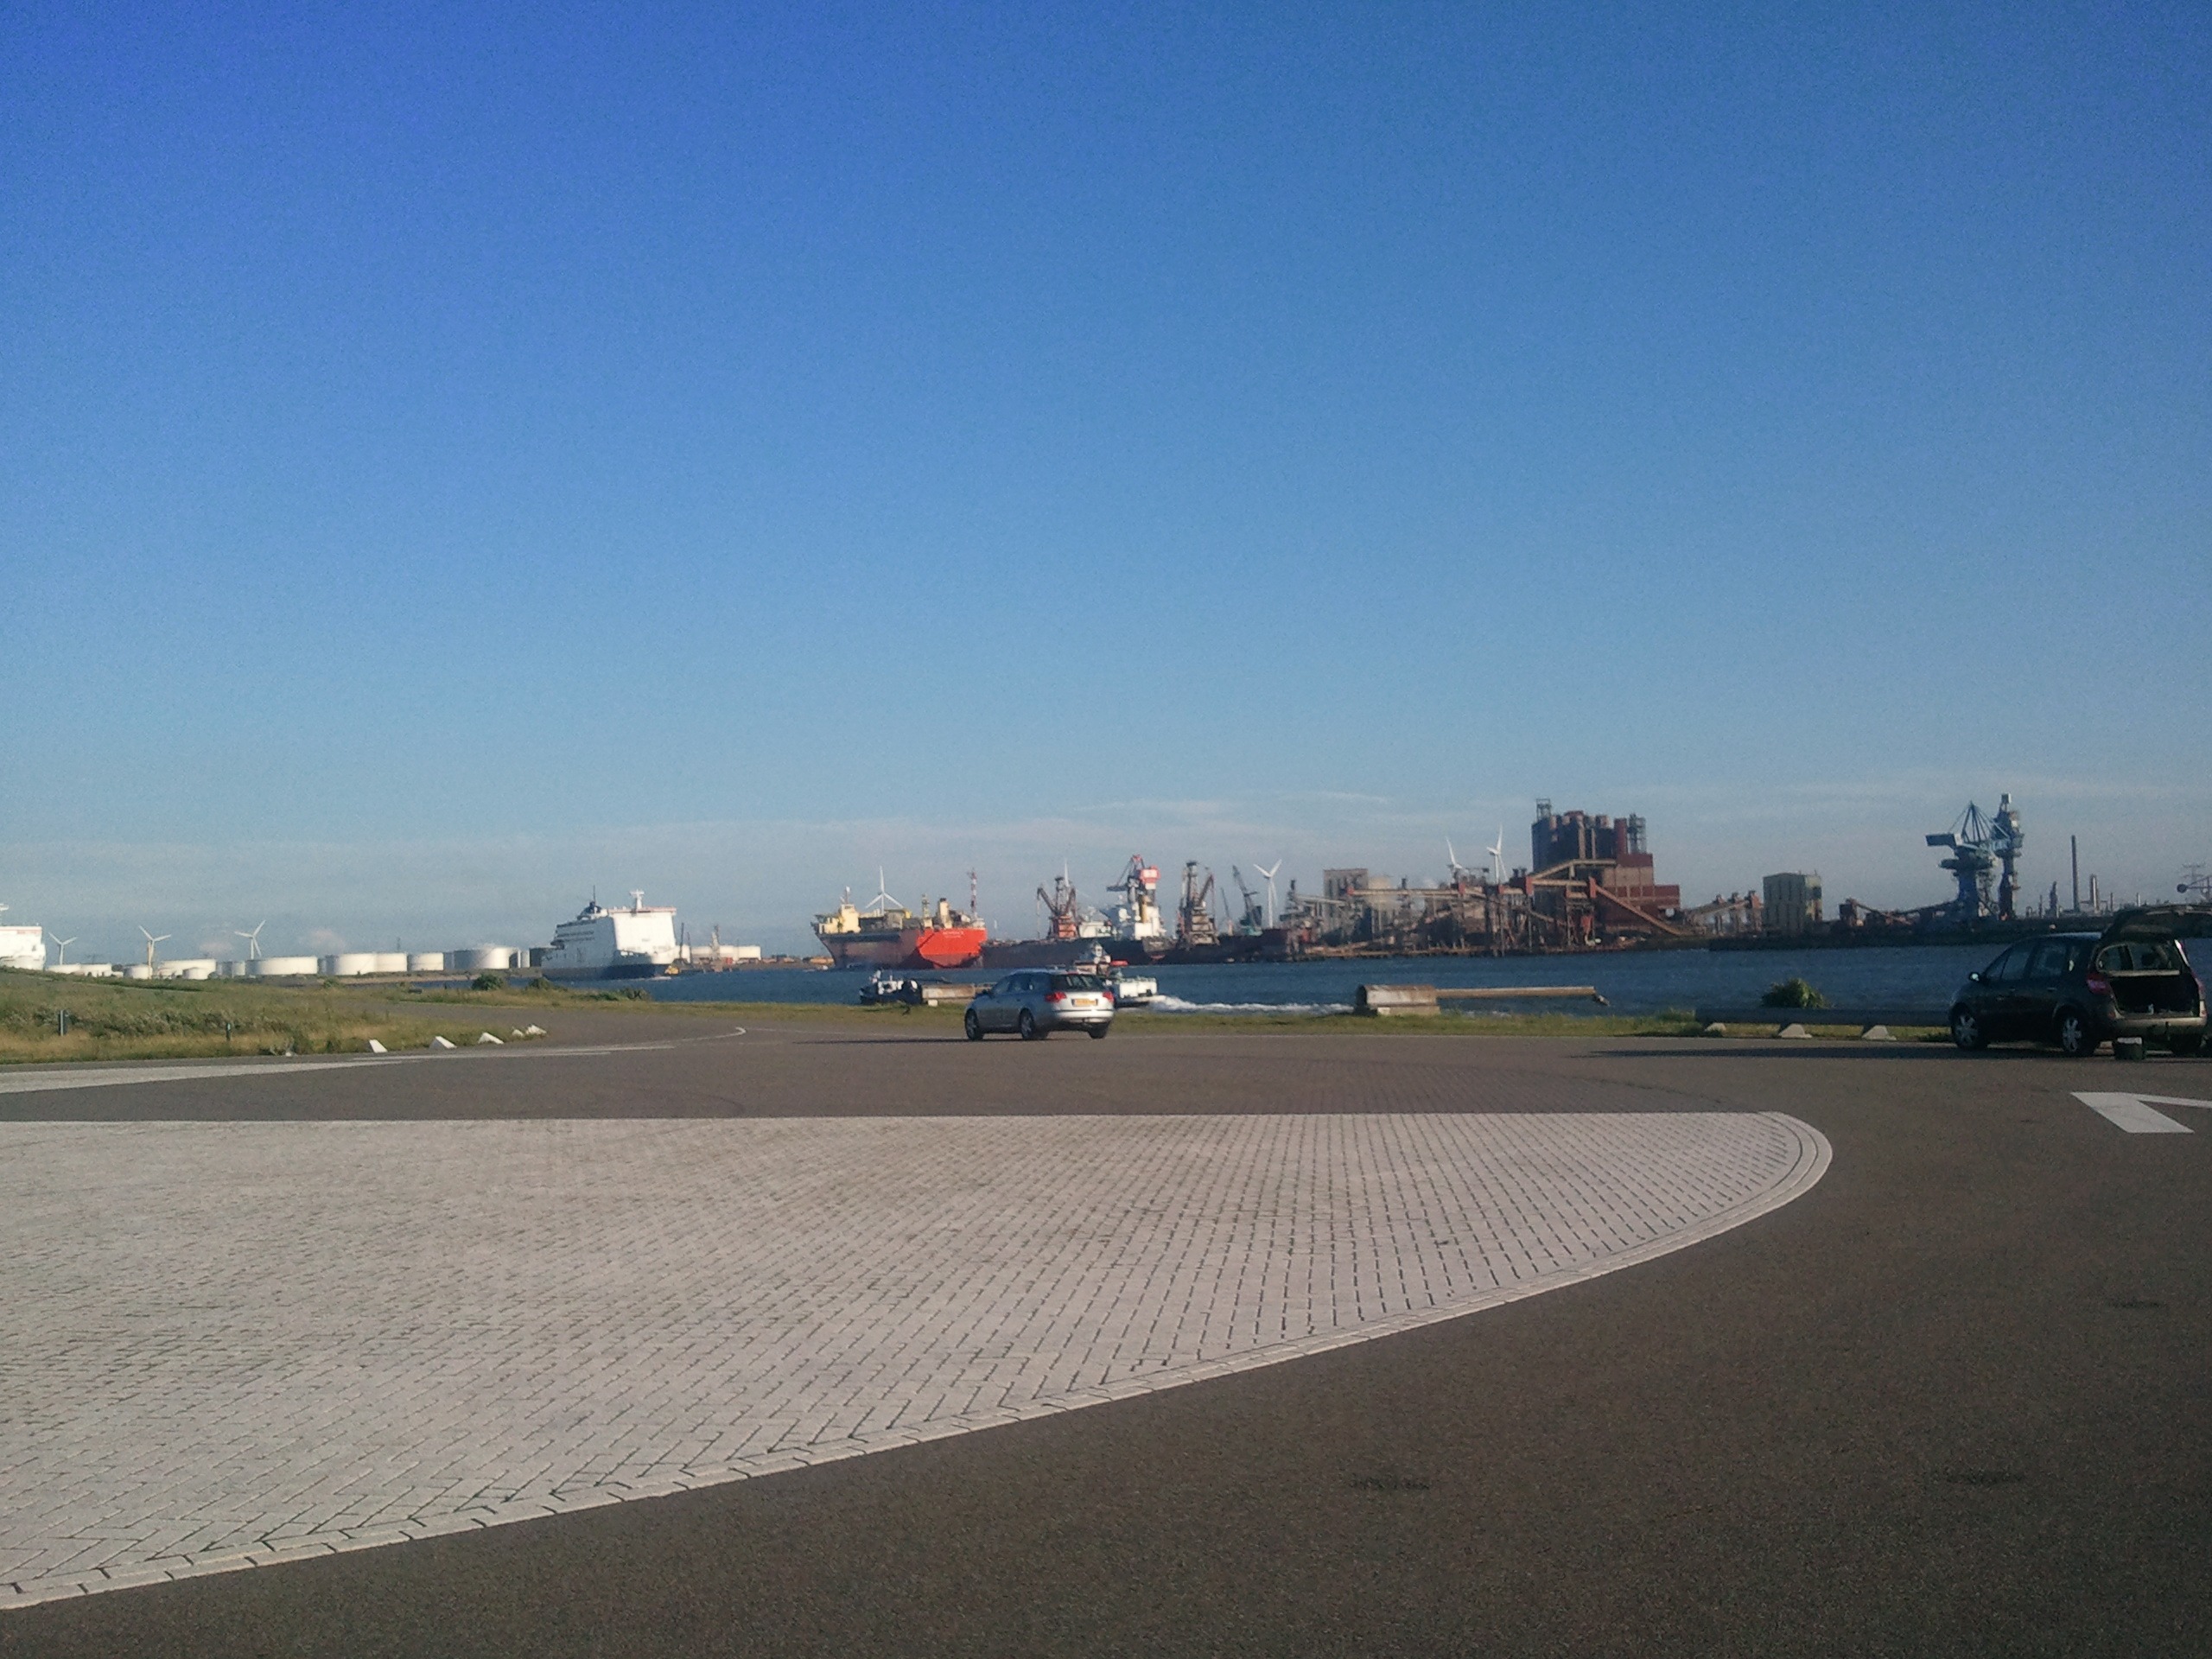
highway, driving, asphalt, vehicle, aviation, flight, infrastructure, runway, race track, rozenburg, europoort, south holland, atmosphere of earth, botlek